.22 Remington Automatic

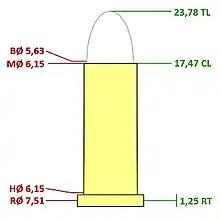
.22 Remington Automatic cartridge dimensions in millimeters

The .22 Remington Automatic / 5.7x23mmRF (also known as the .22 Remington Auto and occasionally .22 Rem Auto) is a .22in (5.6mm) American rimfire rifle cartridge.